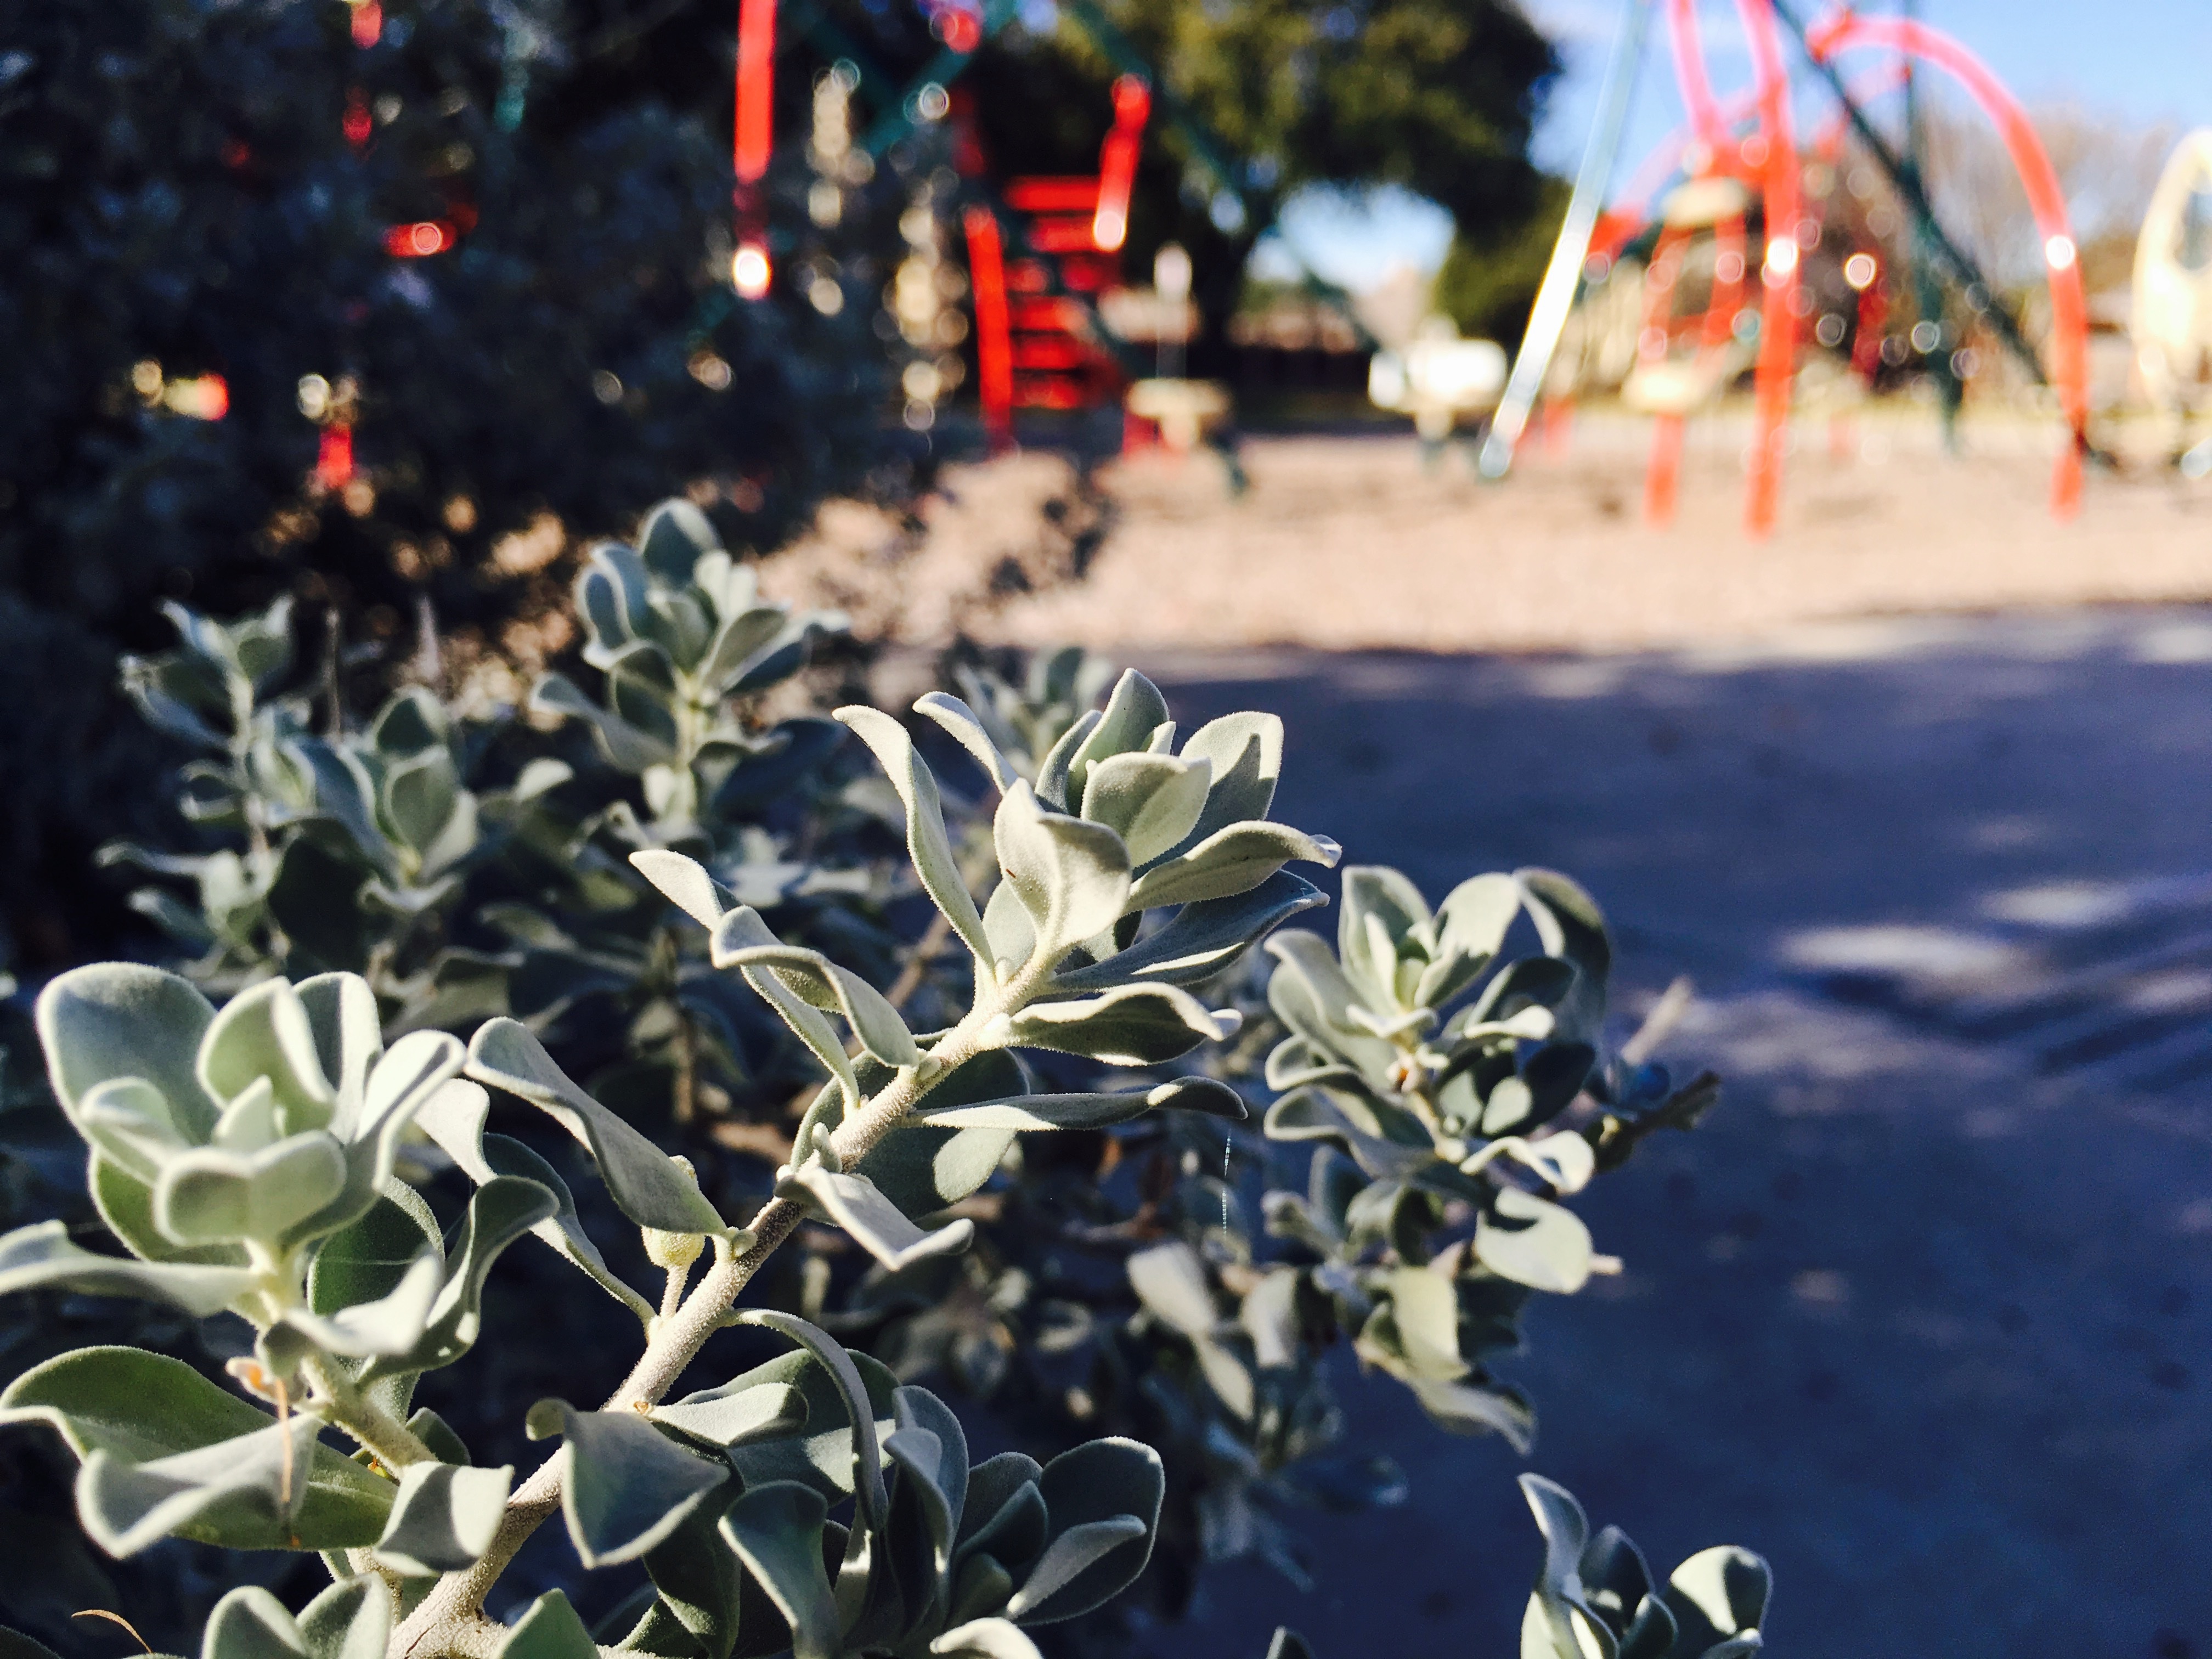
tree, branch, plant, leaf, flower, spring, flora, season, shrub, woody plant